Megalith

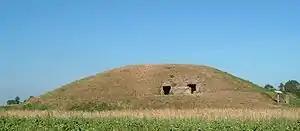
Klekkende Høj passage grave, Denmark,  3500-2800 BC

While "megalith" is often used to describe a single piece of stone, it also can be used to denote one or more rocks hewn in definite shapes for special purposes. It has been used to describe structures built by people from many parts of the world living in many different periods. The most widely known megaliths are not tombs.